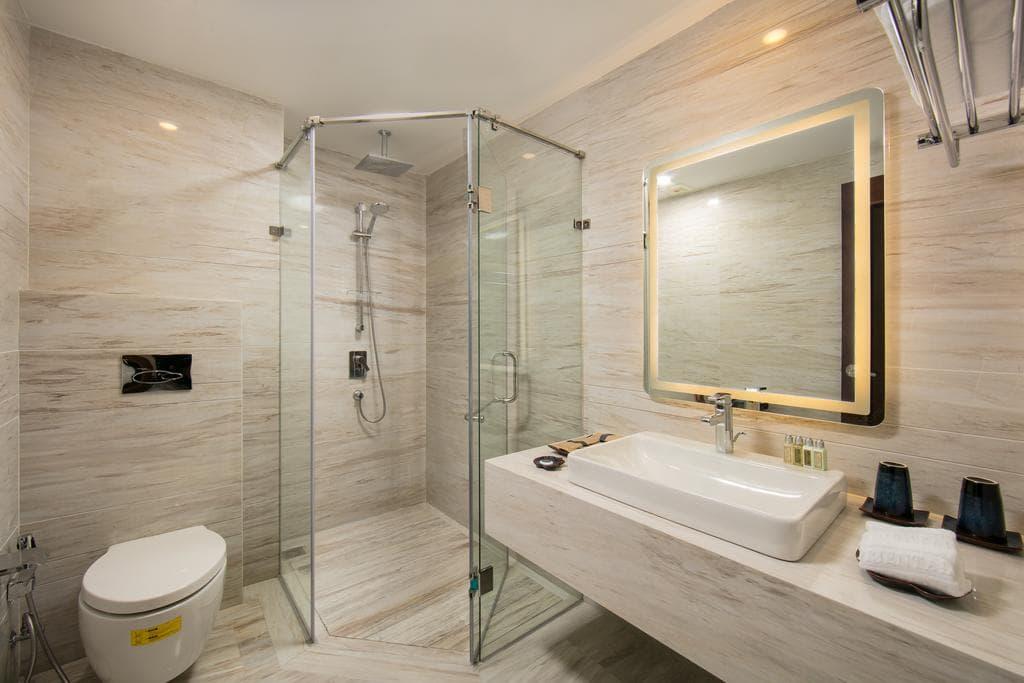
trên tường phòng tắm có sự xuất hiện của một tấm gương hình vuông